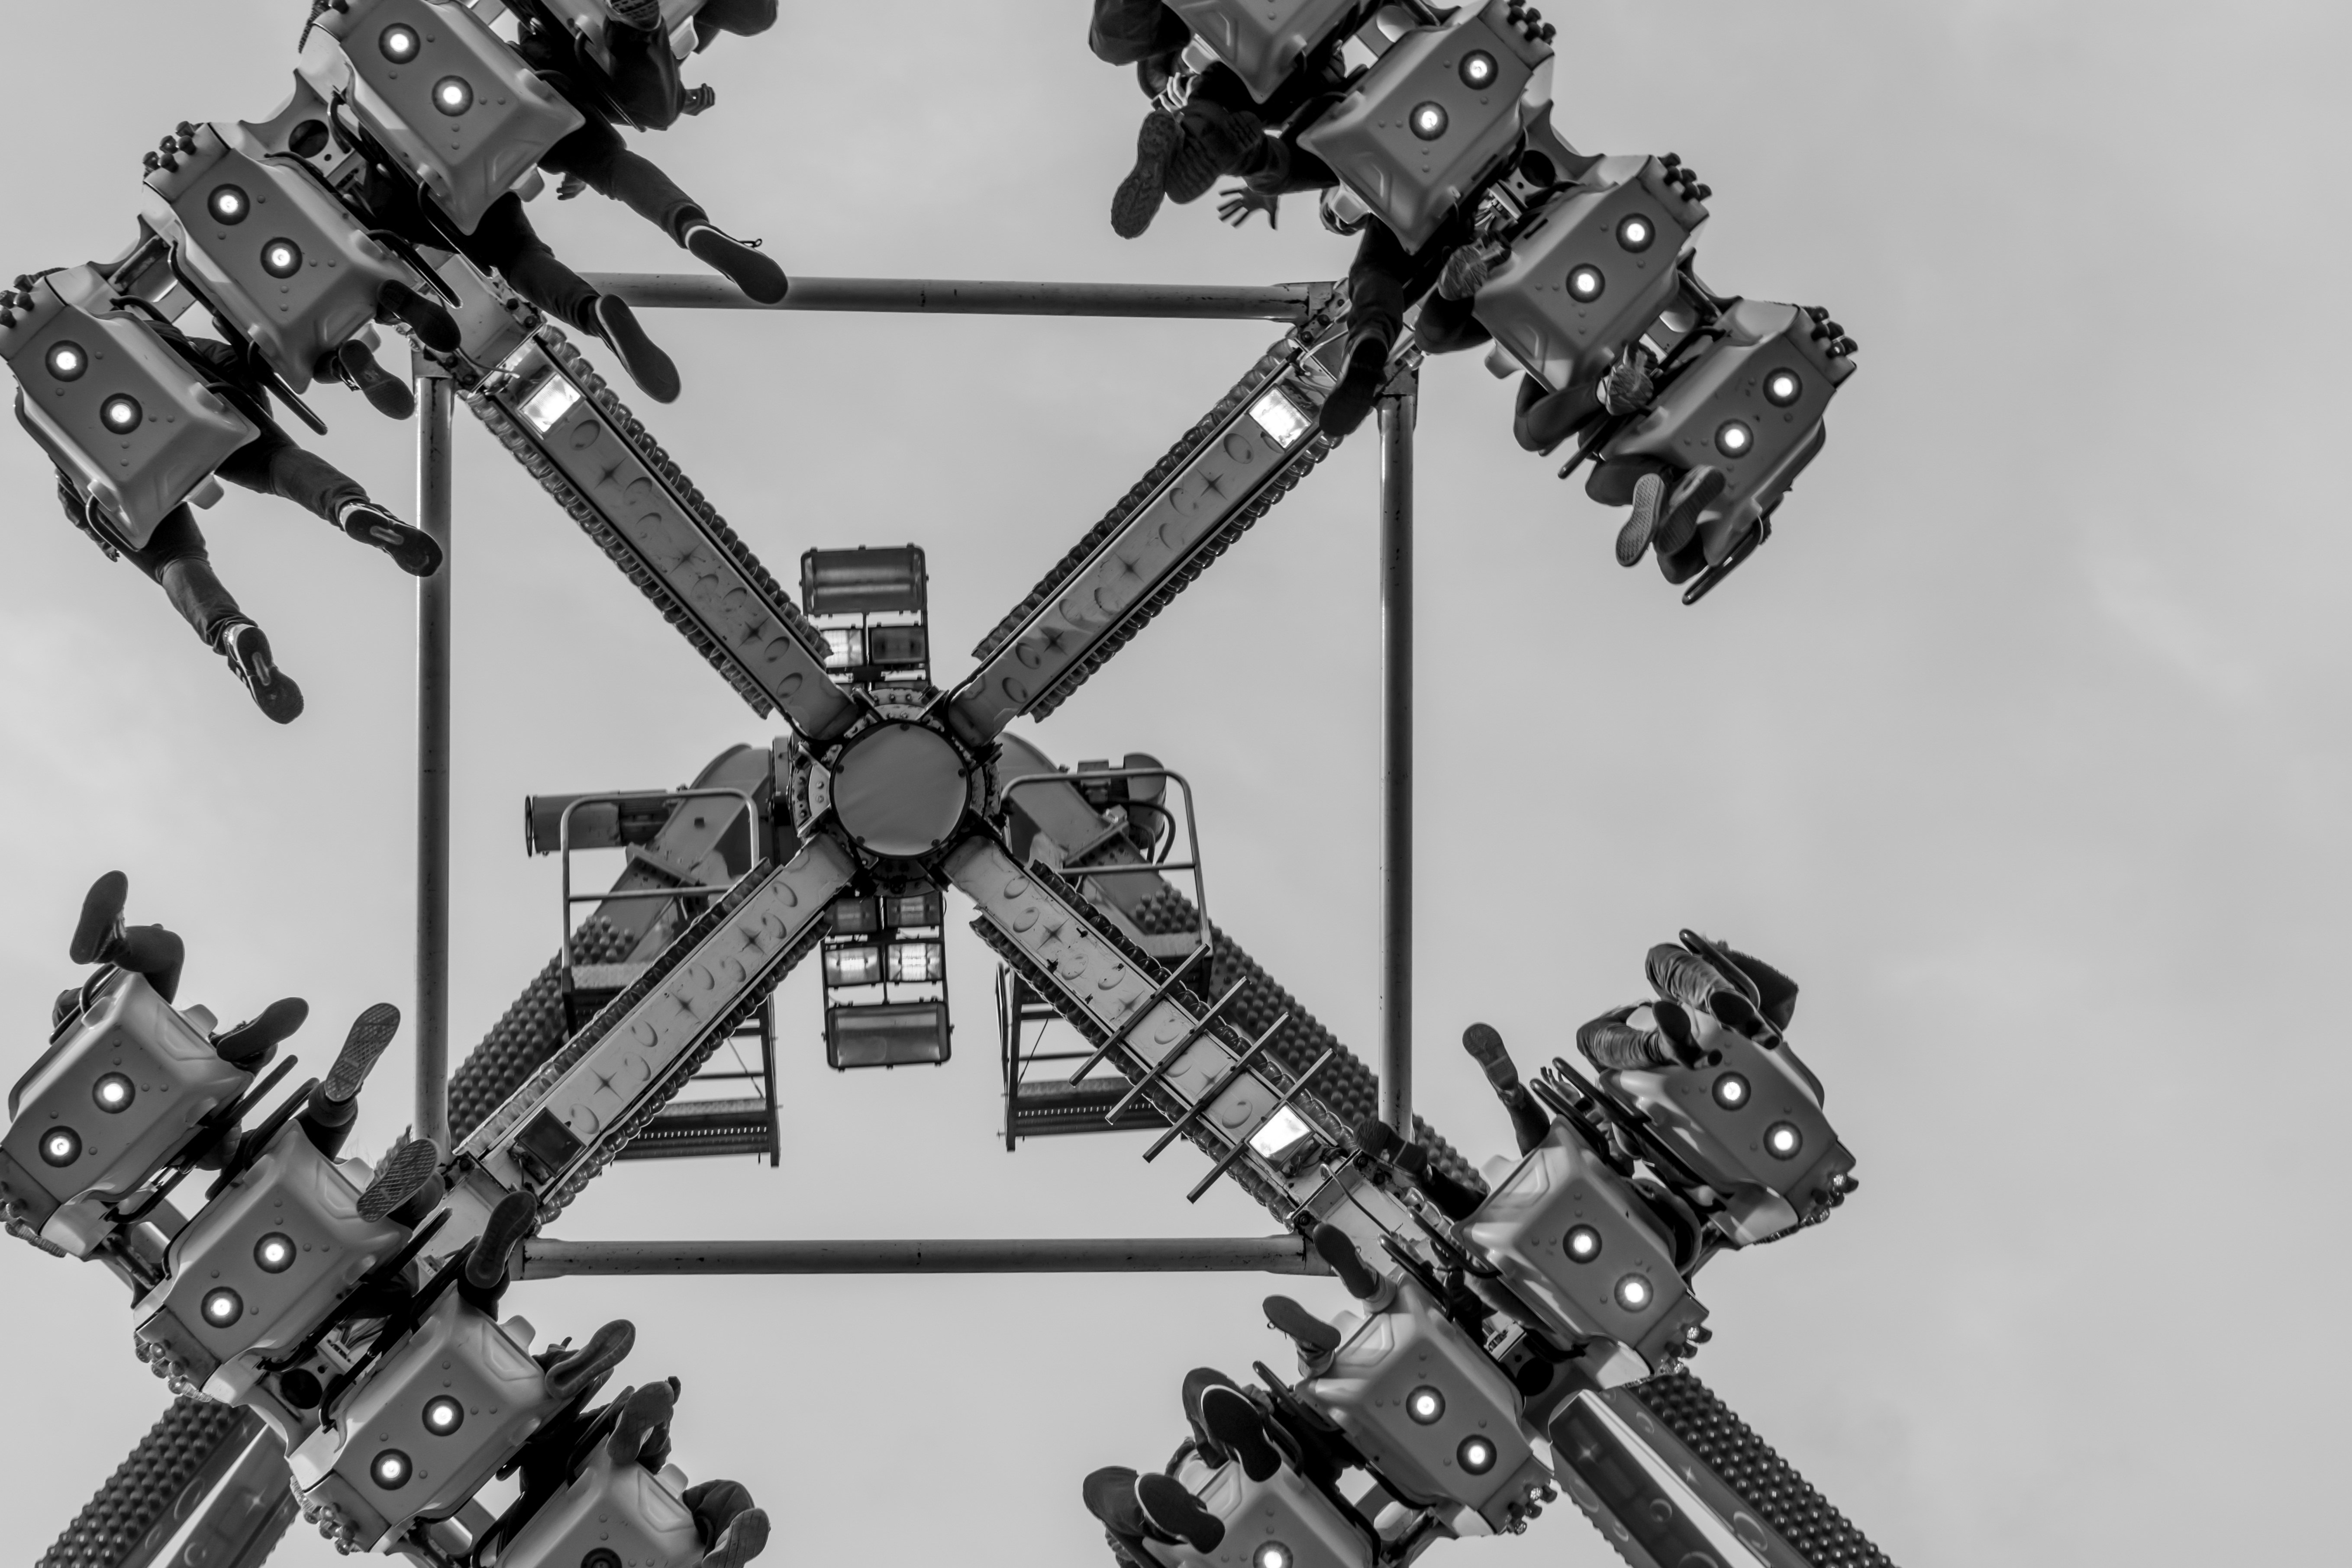
people, wheel, motion, carnival, park, ride, spinning, machine, black, toy, childhood, fairground, outdoors, moving, fun, iron, ferris, amusement, midway, fair, entertainment, rotating, theme, firearm, mecha